Kunti

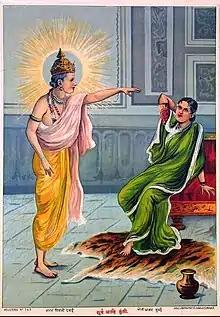
Kunti invokes Surya out of curiosity.

Driven by a mixture of curiosity and youthful impulsiveness, she decides to test the "mantra" shortly after her first menstruation. Observing the radiant form of the sun at dawn, she invokes Surya, the sun god. Surya appears, assuring Kunti that refusal is impossible, as a summoned deity must not return unsatisfied. Though she pleads with him to depart, declaring herself still an unmarried girl, Surya insists. He attempts to allay her fears by promising that her virginity will remain intact and that their son will be born with divine qualities.